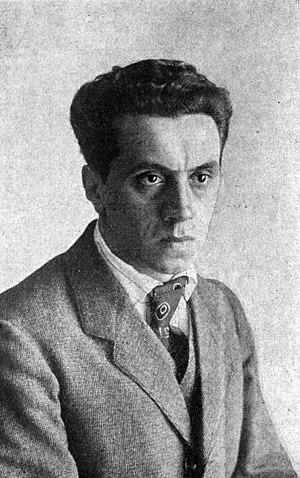
La république des conseils de Bavière, dite aussi république des conseils de Munich, nom également traduit par République soviétique bavaroise ou république soviétique de Bavière, est un gouvernement insurrectionnel d'inspiration communiste proclamé en Bavière durant la révolution de 1918-1919 par des conseils ouvriers, gouvernement qui dure du 7 avril au 3 mai 1919 et s'effondre dans la violence et la confusion.